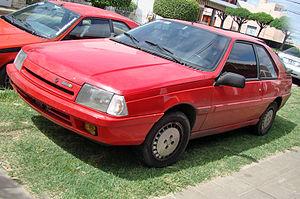
La Renault Fuego est un coupé à quatre places présenté lors du Salon de Genève en mars 1980 en remplacement des 15 et 17.